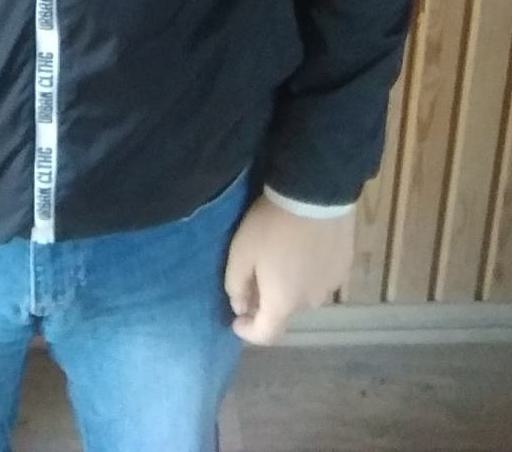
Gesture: no_gesture